Moin Akhter

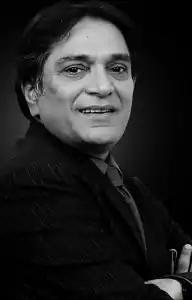

Moin Akhter (24 December 1950 – 22 April 2011) was a Pakistani television, film and stage artist, humorist, comedian, impersonator, host, writer, singer, director and producer who rose to fame in the era of Radio Pakistan along with his co-actors Anwar Maqsood and Bushra Ansari. He became an icon through his screen persona "Rozi" and is considered to be a one-of-a-kind parodist and the king of Urdu comedy. His career spanned more than 45 years, from childhood in the Radio Pakistan era to work of great renown on television, film and stage until a year before his death in 2011.